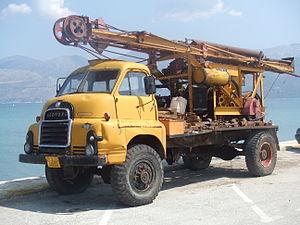
Bedford Vehicles, nom le plus souvent raccourci en Bedford, était une filiale du constructeur anglais Vauxhall, quand celui-ci faisait partie de General Motors. Fondée en 1930 et disparue en 1986, elle était spécialisée dans les véhicules utilitaires, dont elle fut un important acteur international. La marque fut longtemps l'entité la plus profitable de la galaxie General Motors en Europe.